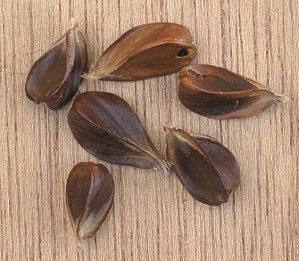
La faîne ou faine est le fruit du hêtre. La faînée ou fainée est la récolte des faînes, elle désigne aussi le semis naturel du hêtre en sylviculture. La « grande fainée » correspond à une année d’abondante récolte liée à de fortes températures estivales.